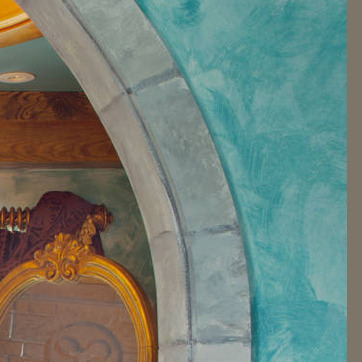
Material: stone